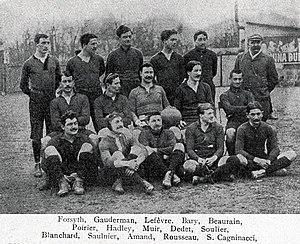
Le Stade français en février 1903.
Le championnat de France de rugby à XV de première série 1902-1903 est remporté par le Stade français qui bat le Stade olympiens des étudiants toulousains en finale.